Floral Hall (Harlan, Iowa)

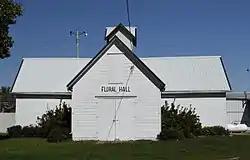

Floral Hall is a historic building located at the Shelby County Fairgrounds in Harlan, Iowa, United States. It was listed on the National Register of Historic Places in 1985. The cross-shaped, frame structure is the oldest building on the fairgrounds, and one of the oldest, relatively unaltered, county fair exhibition buildings in Iowa. It is composed of four identical sections organized around a -square central section, which is capped with a square cupola. Both the building and the cupola are capped with a gable roof. The exhibition hall was built by the Shelby County Agricultural Society, who organized the agricultural fair in 1869. They bought the present fairgrounds in 1879, and this building was built sometime between that year and 1882 to house exhibits that were of interest to women. Over the years it has housed a variety of exhibits. The Shelby County Fair Association took over the fair in 1891